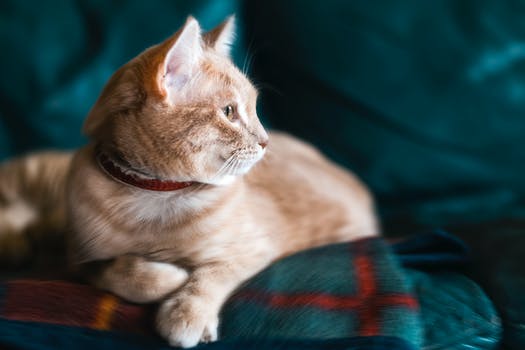
Label: No Watermark